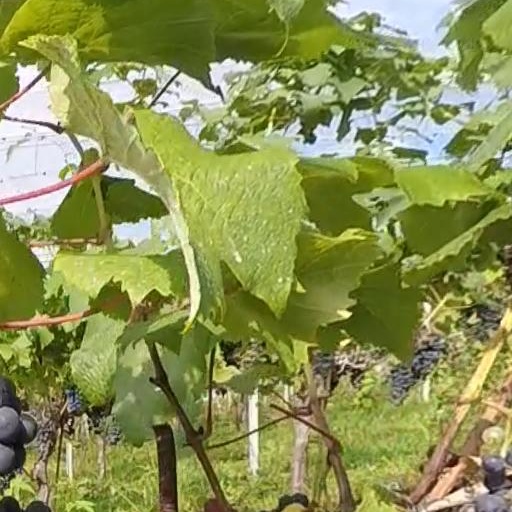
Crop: grape